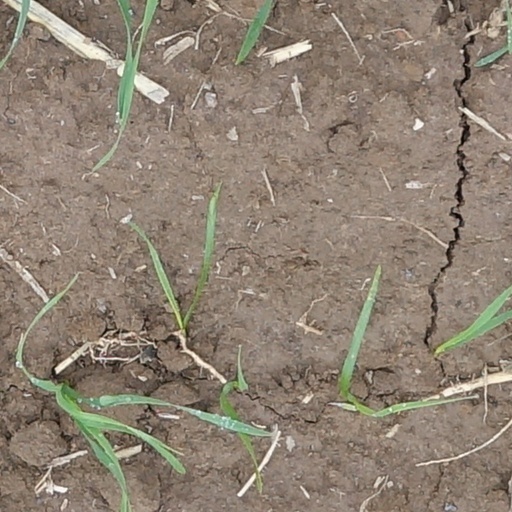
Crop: wheat